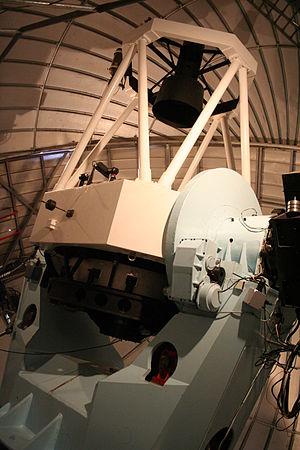
L'observatoire de Sierra Nevada est un observatoire astronomique situé à Loma de Dilar, à 2 896 m d'altitude dans les montagnes Sierra Nevada de la province de Grenade. Fondé en 1981, il est opéré et entretenu par l'Instituto de Astrofísica de Andalucía. Il possède deux télescopes Nasmyth ayant des miroirs primaires de 1,5 et 0,9 mètres.